Trauma Team

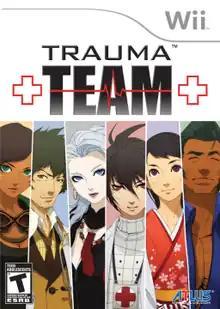
North American box art

Trauma Team is a 2010 simulation video game developed and published by Atlus for the Wii. It is the fifth and current final entry in the "Trauma Center" series. The narrative of "Trauma Team" follows six protagonists who operate in different sectors of the medical profession, and their eventual united conflict with a virulent infection dubbed the "Rosalia virus". The gameplay combines medical simulation with visual novel-style storytelling through motion comic cutscenes. The different storylines focus on simplified versions of surgery, emergency medicine, endoscopy, diagnosis, orthopedics and forensic medicine.